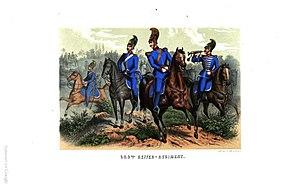
L'armée saxonne est celle du duché de Saxe devenu en 1356 l'Électorat de Saxe dans le Saint-Empire. Du XVIᵉ au début du XIXᵉ siècle, elle prend part aux guerres de princes allemands contre les tentatives hégémoniques de la monarchie de Habsbourg, de la France, de la Suède et de la Prusse. Elle participe aux guerres de la Révolution et de l'Empire. En 1806, lors de la dissolution du Saint-Empire, l'Électorat devient le royaume de Saxe, membre de la confédération du Rhin puis, en 1815, de la confédération germanique. L'armée saxonne prend part à la guerre austro-prussienne de 1866 puis à la guerre franco-allemande de 1870-1871 après laquelle elle est intégrée à l'armée impériale allemande tout en conservant des institutions militaires distinctes.